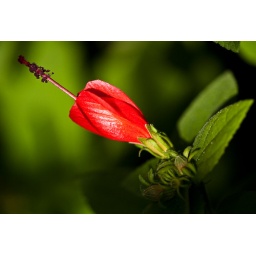
No flash here this is sunlight in the glass house